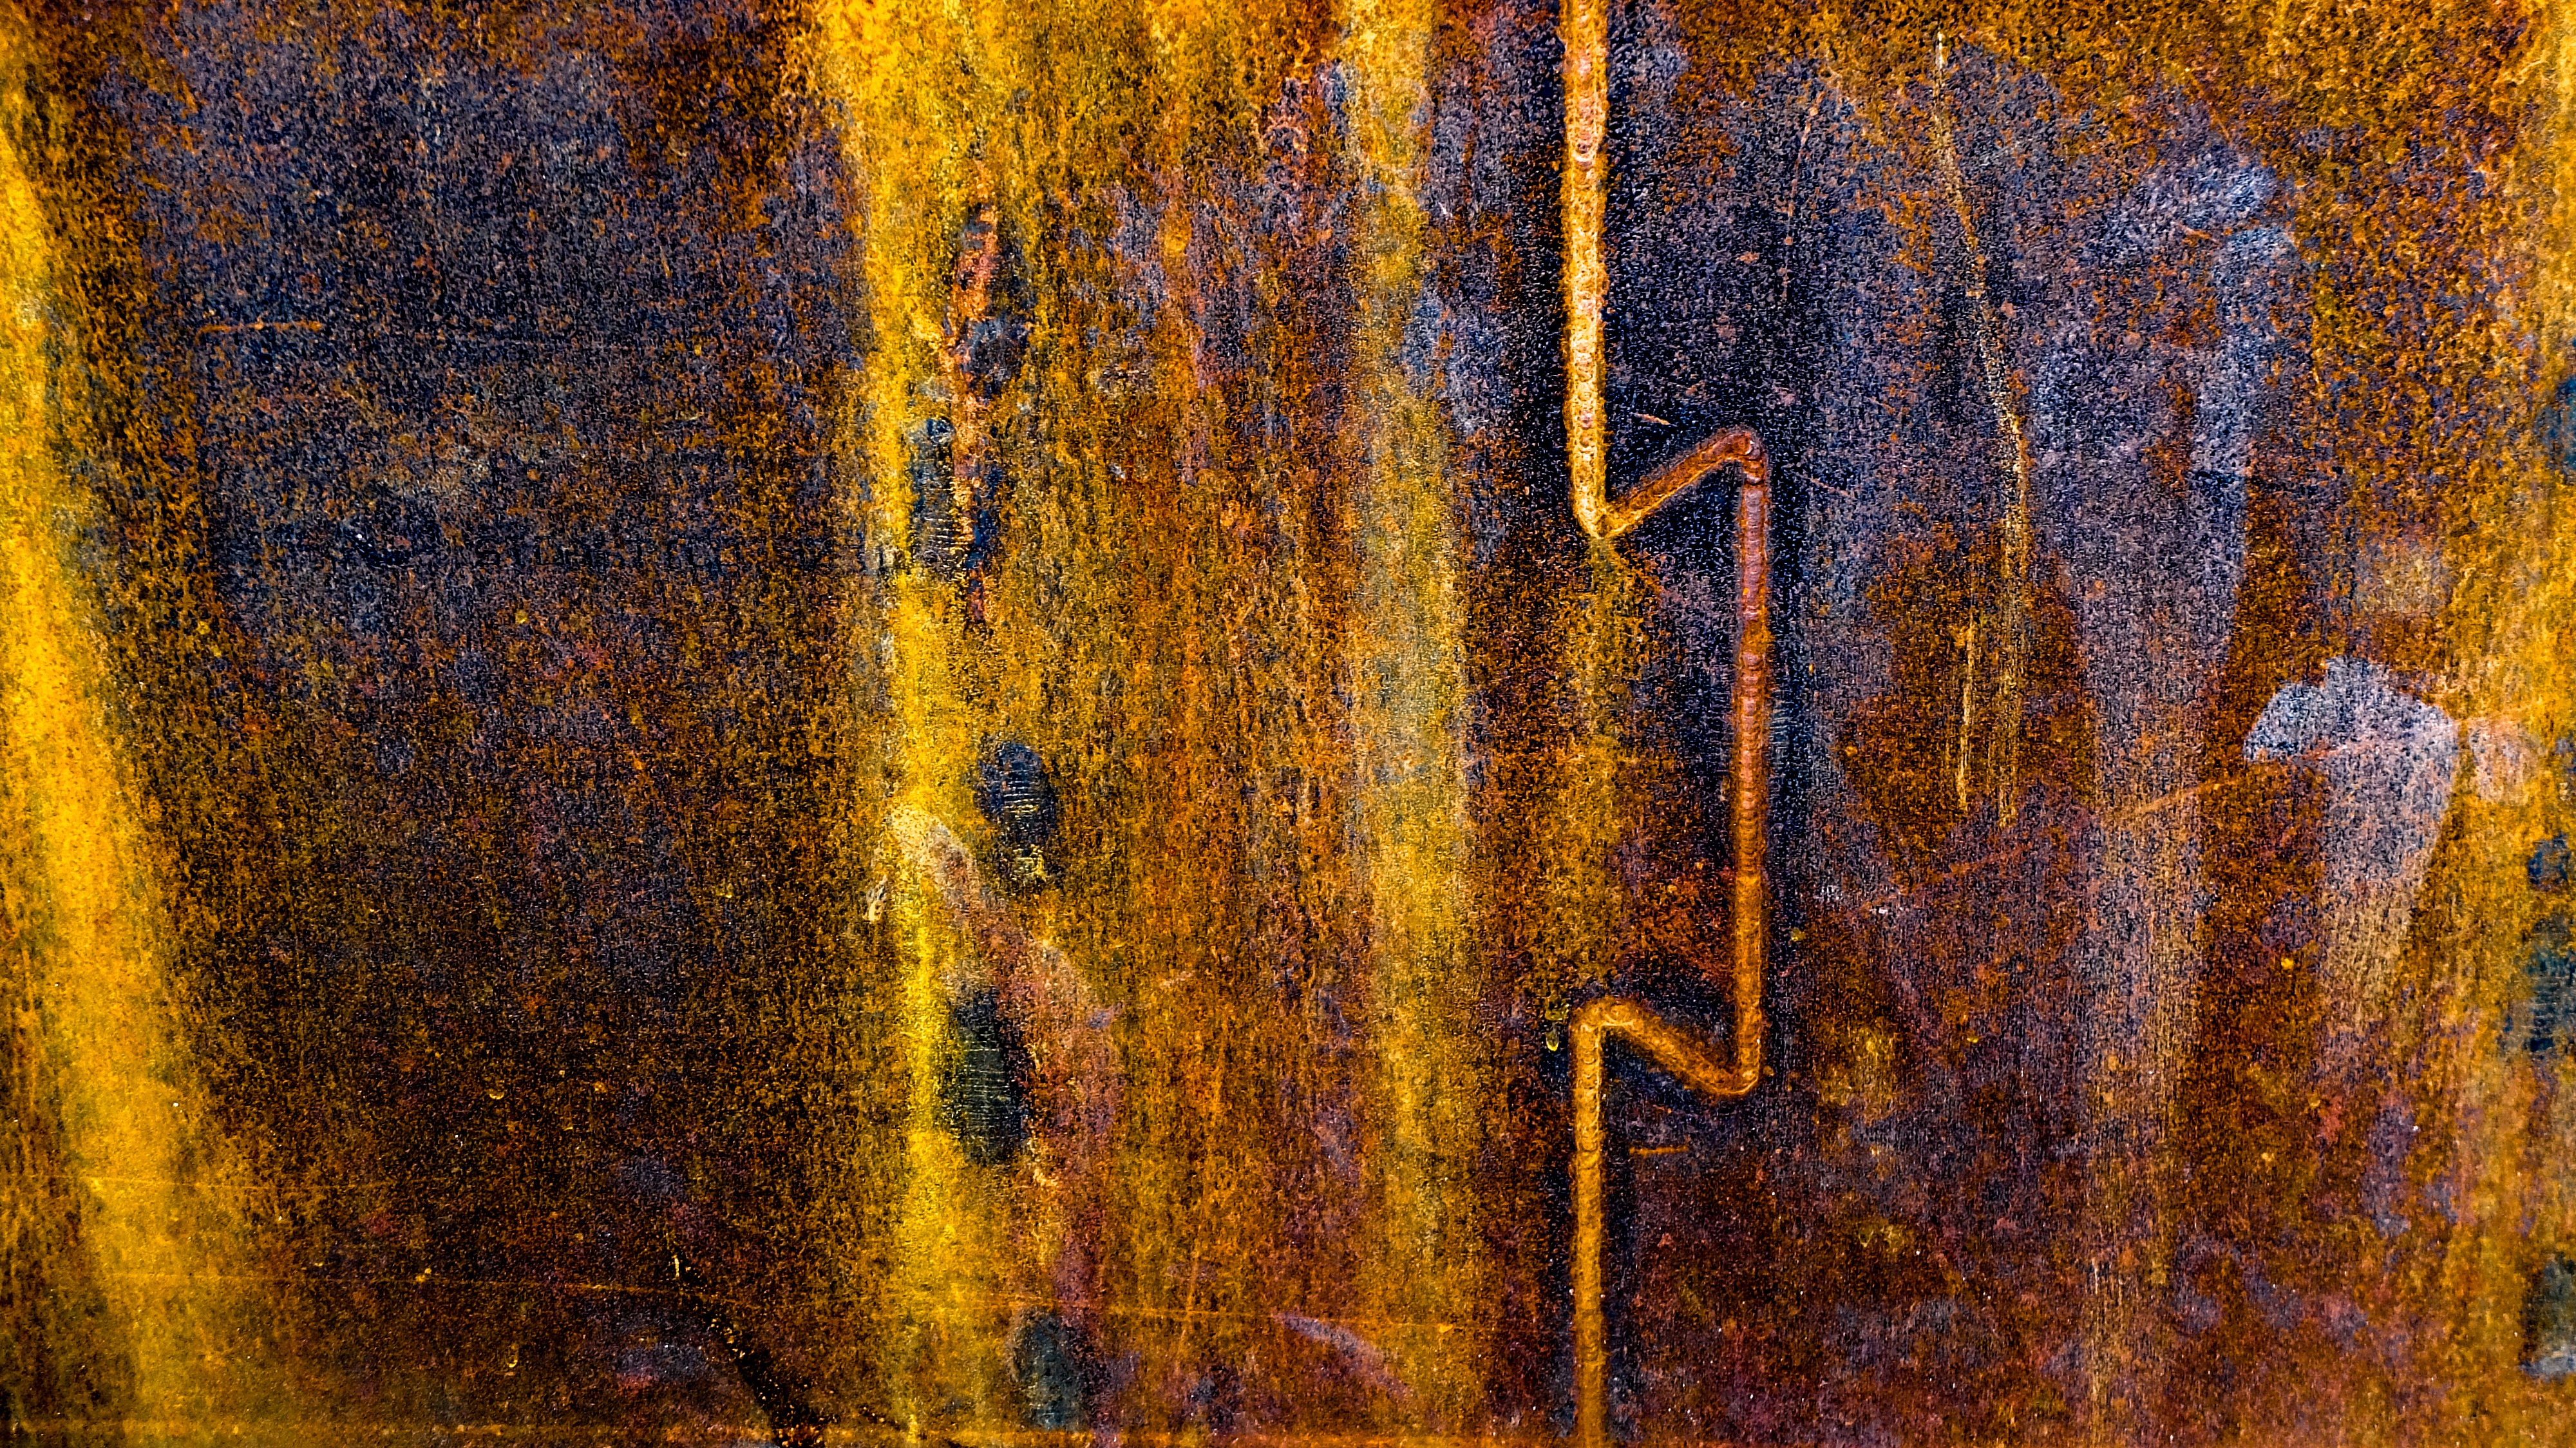
tree, wood, texture, leaf, trunk, wall, steel, rust, pattern, autumn, metal, rough, yellow, material, painting, surface, art, rusted, iron, modern art, impressionist, acrylic paint, woody plant